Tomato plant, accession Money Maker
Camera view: horizontal (90 deg, fisheye); turntable rotation: 60 degrees
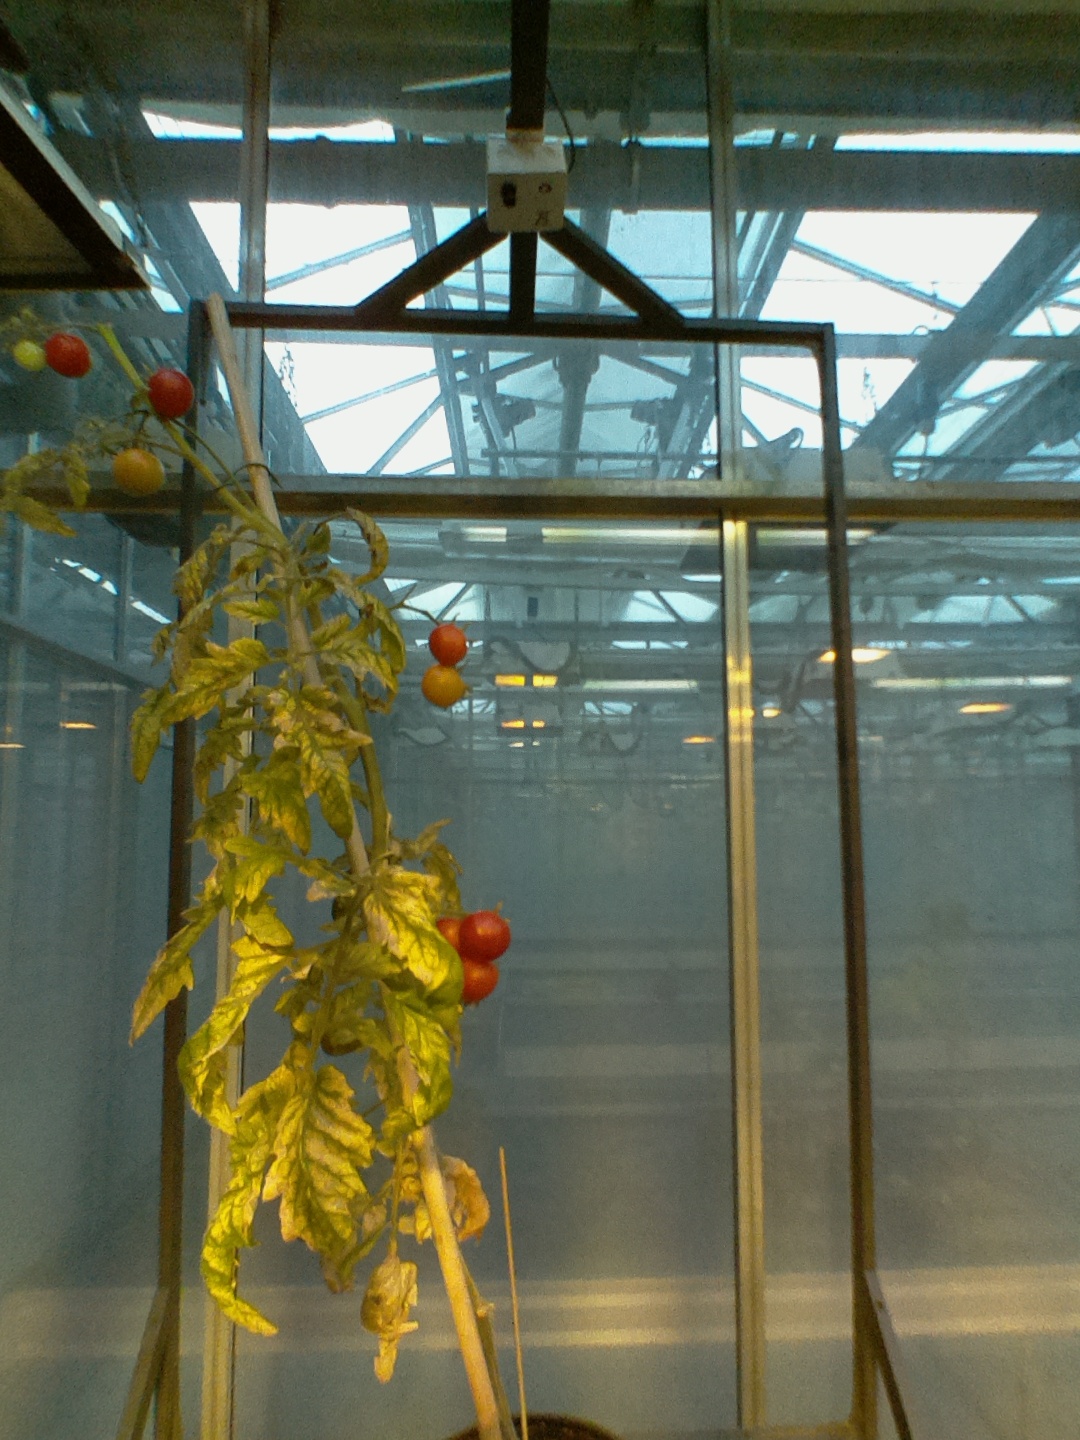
BBCH growth stage 89: 90%-100% of fruits show typical fully ripe color